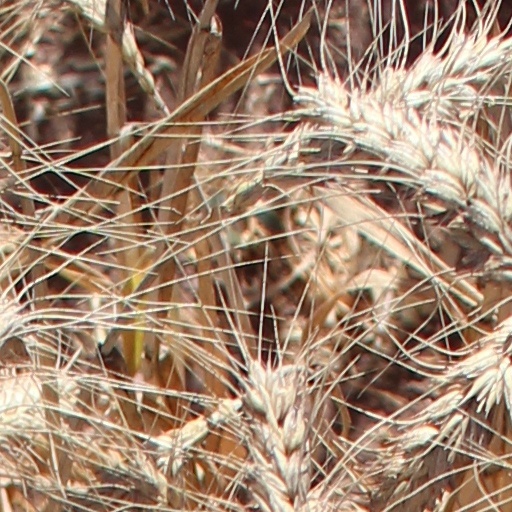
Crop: wheat